Eared dove

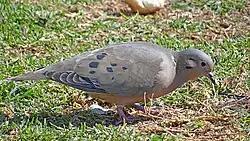
Eared dove in Buenos Aires.

Eared doves provide the last big-bag shooting experience in the world. More than 23 million of these doves are thought to be in the fields around Córdoba in northern Argentina, and recent estimates put the figure in the 32-million range. Not uncommonly, a single gun can shoot 1000 birds in a day.